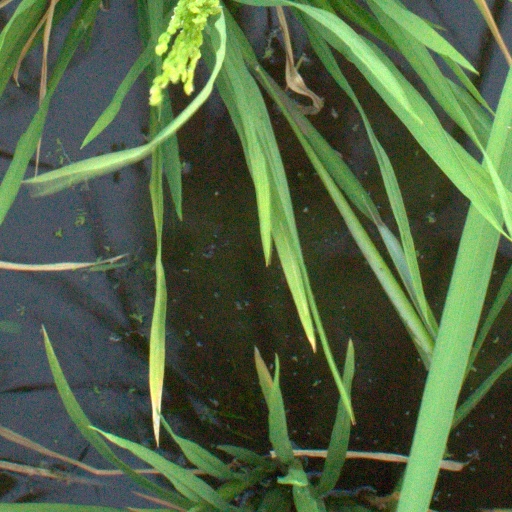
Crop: rice